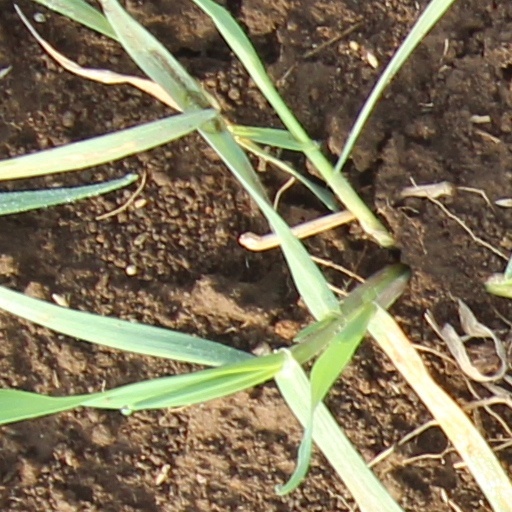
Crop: wheat